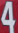
Number: 4